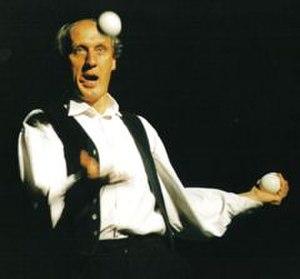
Herman van Veen, né le 14 mars 1945 à Utrecht, est un acteur, musicien, parolier et chanteur néerlandais.